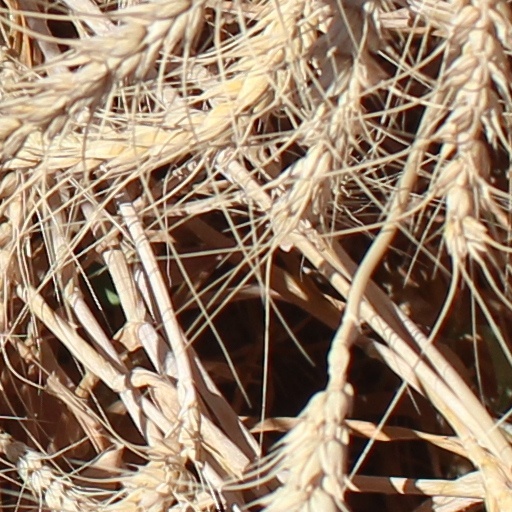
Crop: wheat